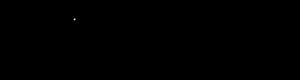
Les sous-marins de première classe dits 1 500 tonnes constituaient une série de 31 sous-marins océaniques à propulsion classique construits en France entre 1924 et 1937 pour la Marine nationale française et ayant servi durant la Seconde Guerre mondiale. Ils étaient désignés « sous-marins de grande croisière » par la Marine nationale, et parfois appelés classe Redoutable, du nom du sous-marin tête de série. Les 1 500 tonnes sont divisés en deux séries assez homogènes, les types M5 et les types M6.